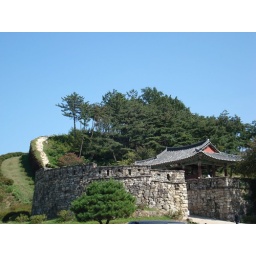
This ancient castle has a lovely park and temples surrounded by a strategic rock wall.